Medals of Sierra Leone (1961–1971)

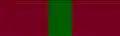
Military Long Service & Good Conduct Medal

Established in 1961. The 32mm wide circular bronze medal bears the Queen's effigy and the inscription on the obverse. The reverse has the Coat of arms of Sierra Leone surrounded by the words It was awarded with a ribbon clasp inscribed to members of the Sierra Leone armed forces who served during the Congo Crisis of 1962–63. Seconded British forces qualified if they received no other medal for the same service. 500 medals were supplied by the Royal Mint.